Jacques-François Dujarié

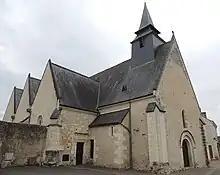
Église Saint-Pierre et Saint-Paul, Ruillé-sur-Loir

In July 1795, Dujarié resumed his studies for the priesthood in secret with Joseph Jacquet de la Haye, pastor in Ruillé-sur-Loir. On December 26 of that same year, he was secretly ordained a priest in Paris. He celebrated his first Mass in the middle of the night in a barn outside of Ruillé-sur-Loir.